Sino-Soviet split

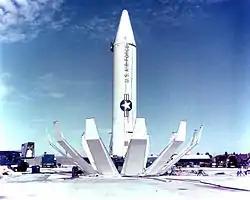
In late 1962, the Cuban Missile Crisis concluded when the US and the USSR respectively agreed to remove intermediate-range PGM-19 Jupiter nuclear missiles from Italy and Turkey, and to remove intermediate-range R-12 Dvina and R-14 Chusovaya nuclear missiles from Cuba. In the context of the Sino-Soviet split, Mao said that the USSR's military stand-down was Khrushchev's betrayal of Marxist–Leninist geopolitics.

In the first half of 1958, Chinese domestic politics developed an anti-Soviet tone from the ideological disagreement over de-Stalinization and the radicalization that preceded the Great Leap Forward. It coincided with greater Chinese sensitivity over matters of sovereignty and control over foreign policy - particularly where Taiwan was concerned. The result was a growing Chinese reluctance to cooperate with the Soviet Union. The deterioration of the relationship manifested throughout the year.